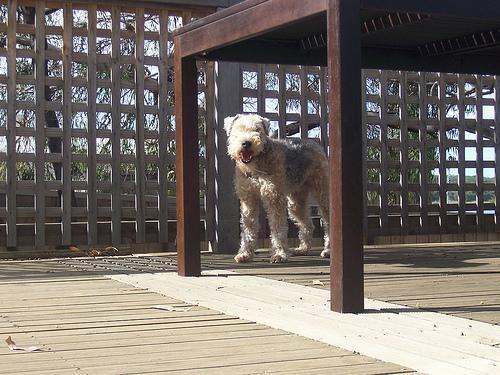
Lakeland_terrier